Helle Tuxen

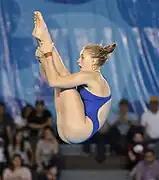
Tuxen at 2018 Summer Youth Olympics

Helle Tuxen (born 4 September 2001) is a Norwegian diver. Together with her sister Anne Vilde Tuxen, she competes in the 3m synchronized diving event, and took silver in the FINA 2016 Diving Grand Prix in Madrid.